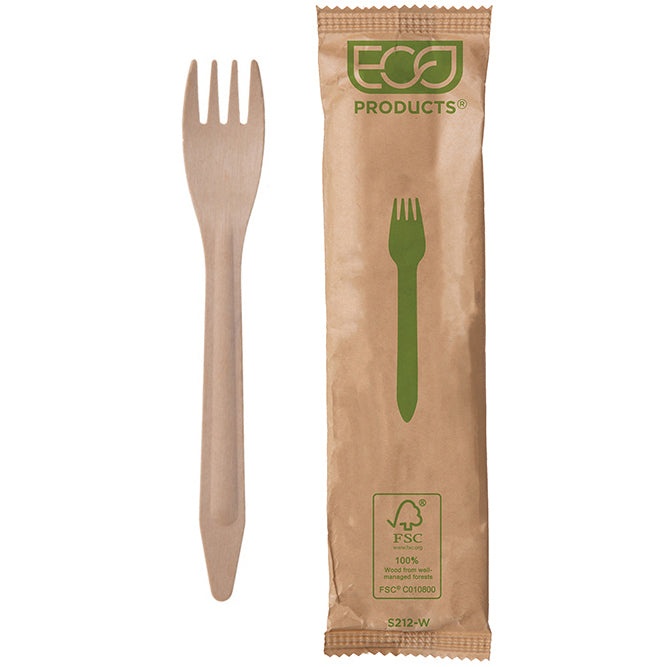
EcoProducts Wood Compostable Wrapped Fork (6.5in) | 500/cs
PRODUCT: Wood Compostable Wrapped Fork (6.5in) | 500/cs VARIANT: BRAND: EcoProducts CASE COUNT 500 SERIES: MATERIAL: Wood | COLOR: Wood
Brand: EcoProducts
Category: Business & Industrial > Food Service > Disposable Tableware > Disposable Cutlery > Disposable Forks